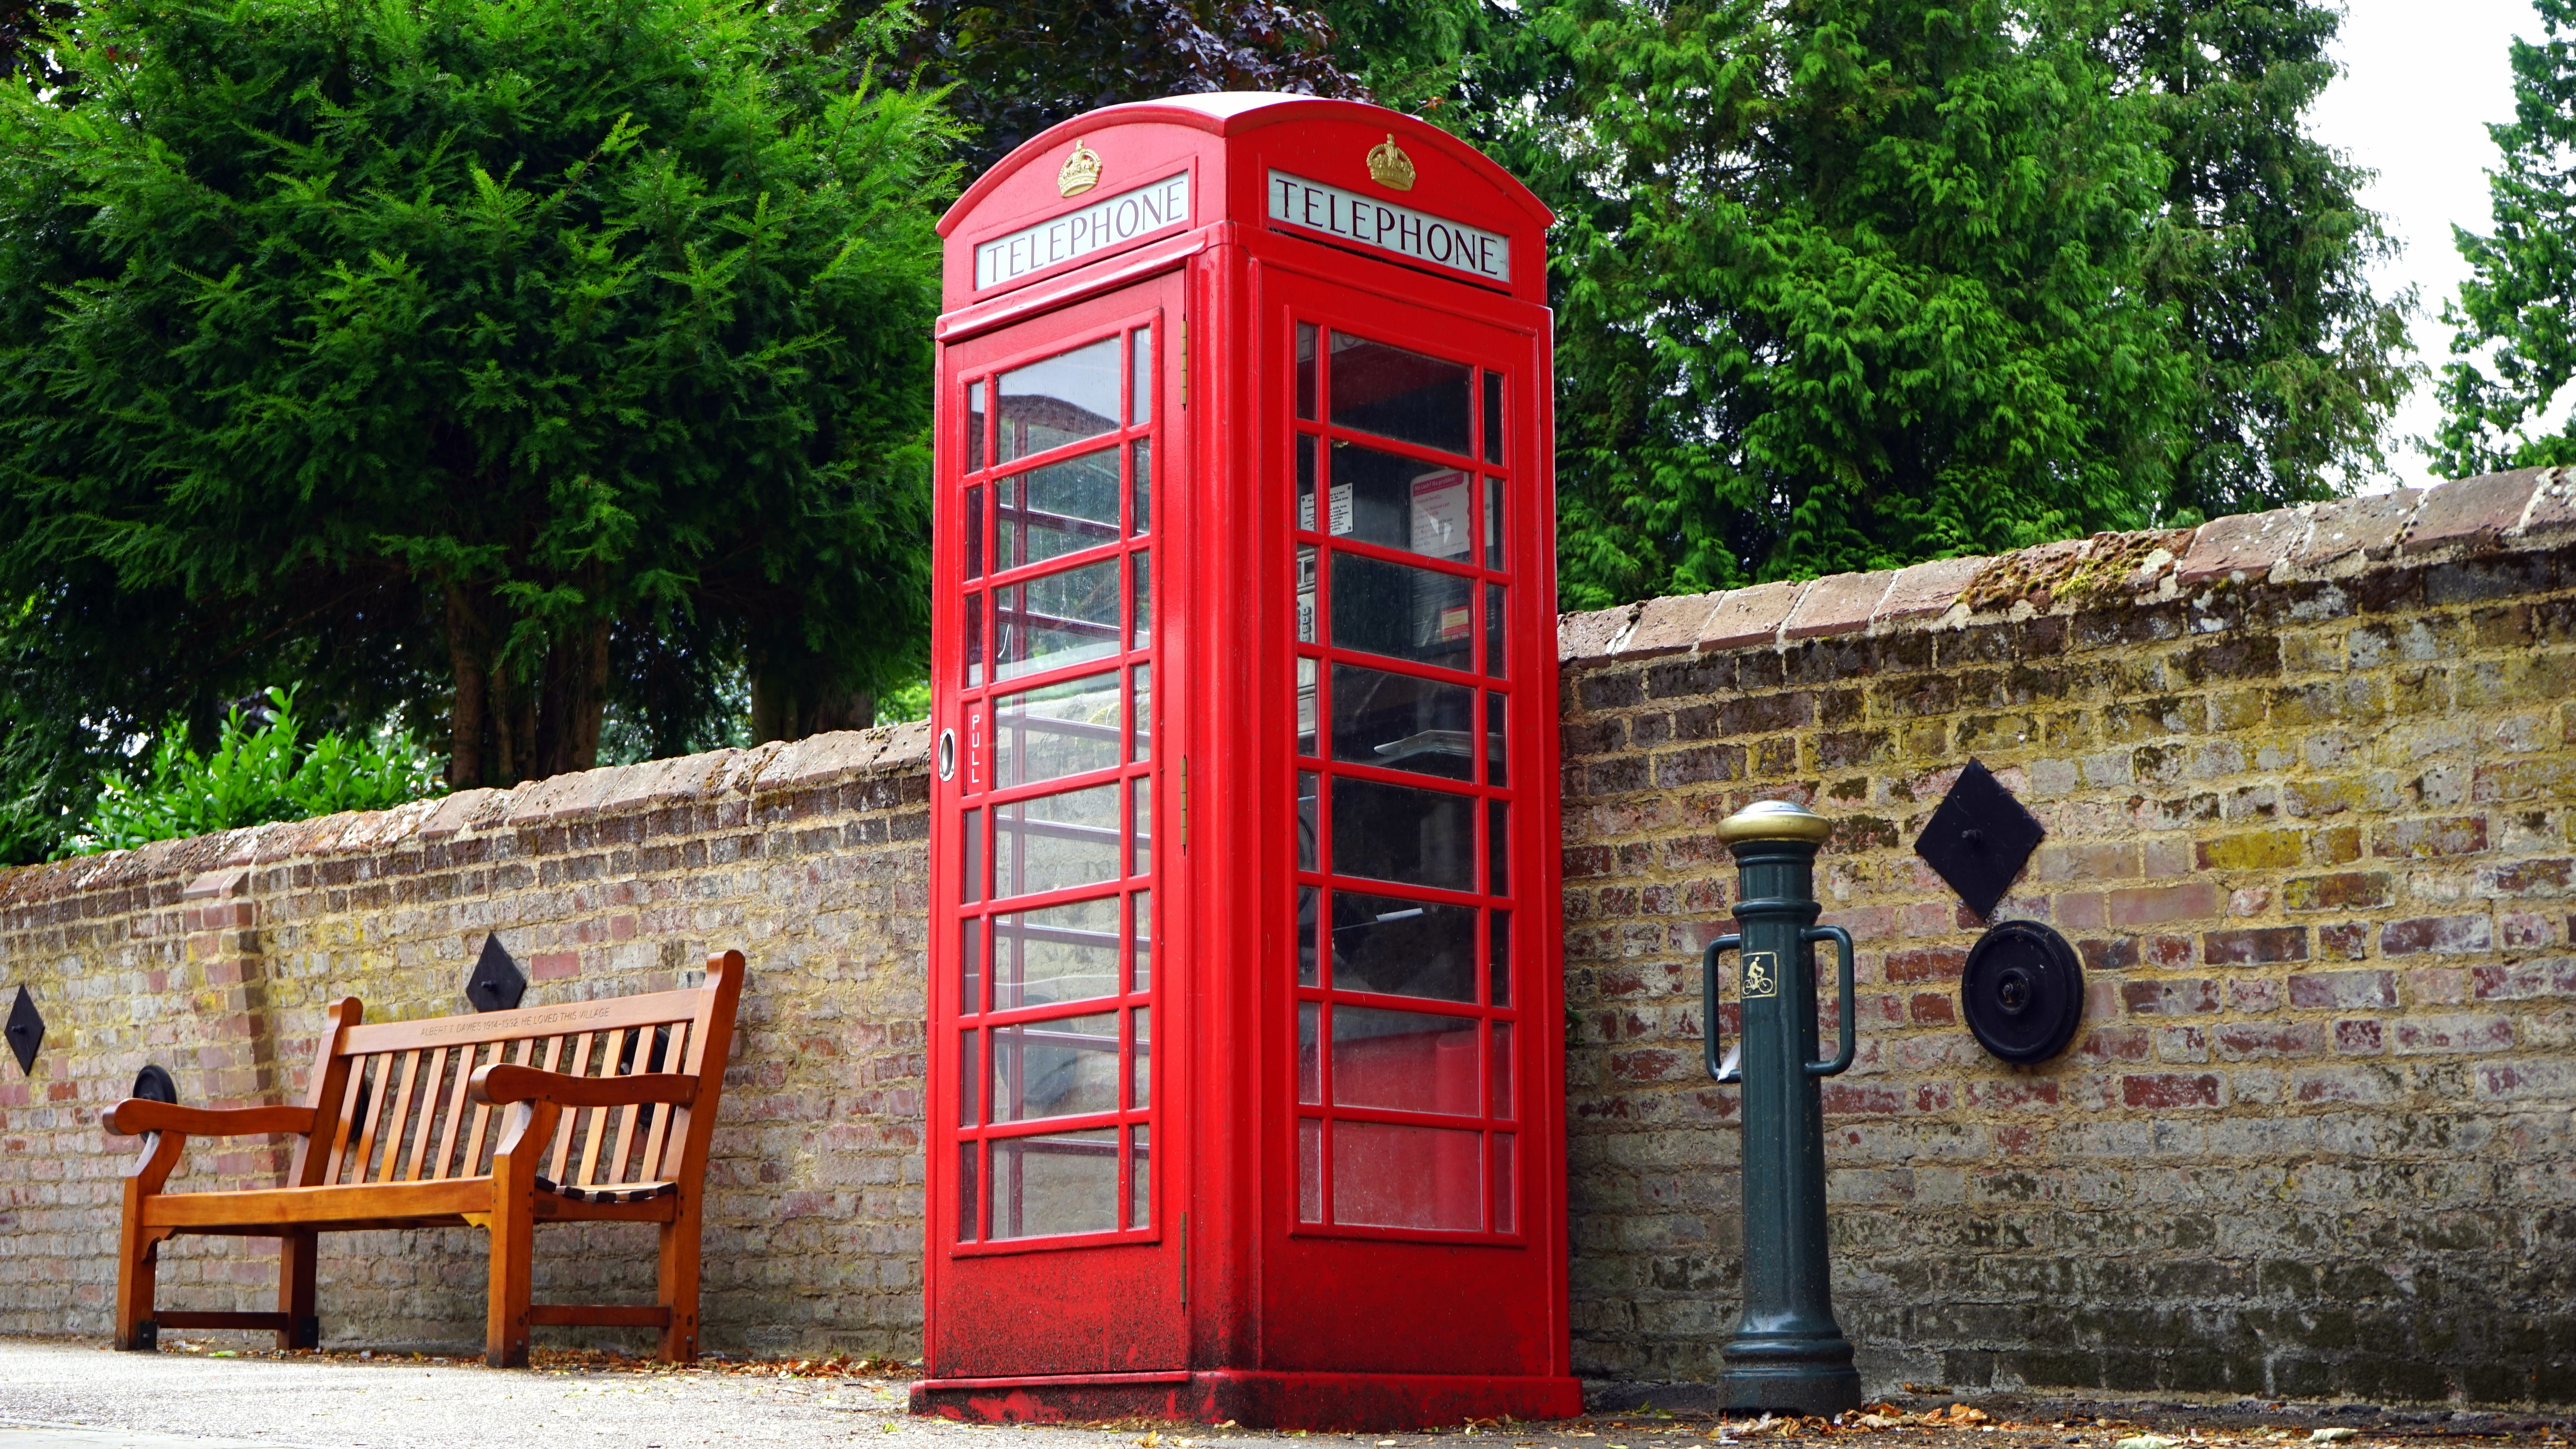
telephone booth, payphone, telephony, telephone, public space, outdoor structure, city